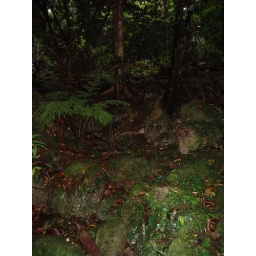
This is the gulley above the house water supply